Perfect Imperfection

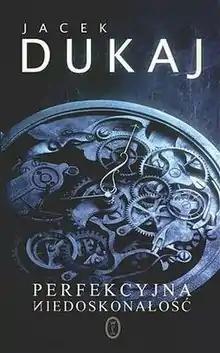
Polish edition cover.

Perfect Imperfection: First third of progress (also sometimes translated as "Ideal Imperfection") is a science fiction novel published in 2004 by the Polish science fiction writer Jacek Dukaj, ostensibly as the first part of a planned trilogy (no other parts have been published, nor announced as under development). It was published in Poland by Wydawnictwo Literackie.